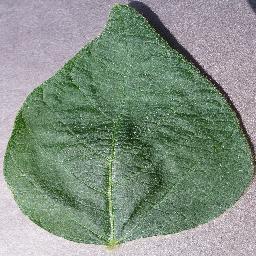
Label: Soybean___healthy